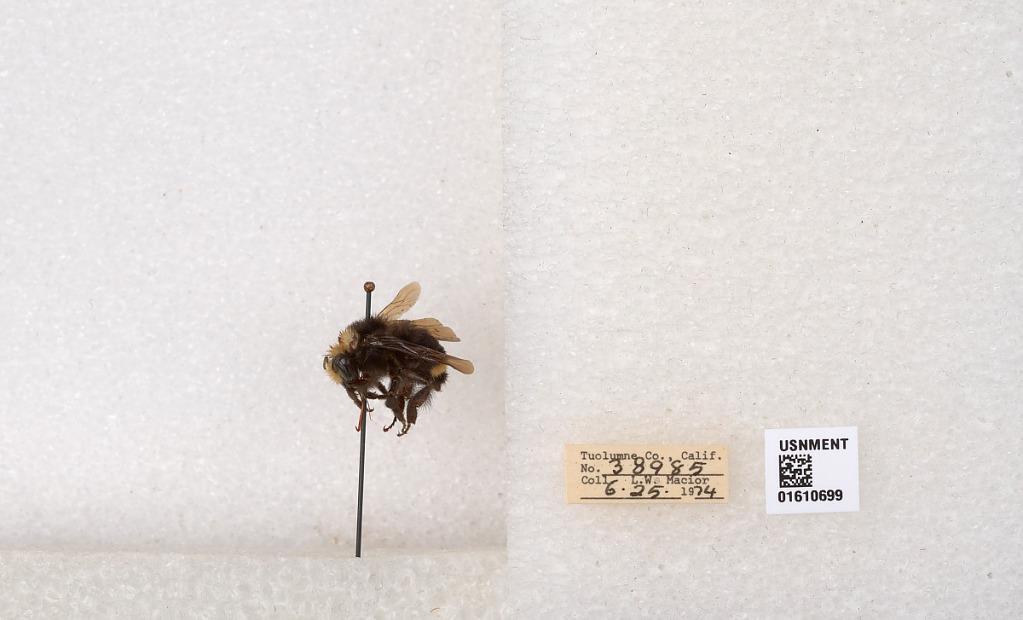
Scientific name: Bombus (Pyrobombus) vosnesenskii Radoszkowski
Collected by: L. Macior
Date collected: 1974-6-25
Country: United States
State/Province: California
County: Tuolumne
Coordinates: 37.9712, -120.228